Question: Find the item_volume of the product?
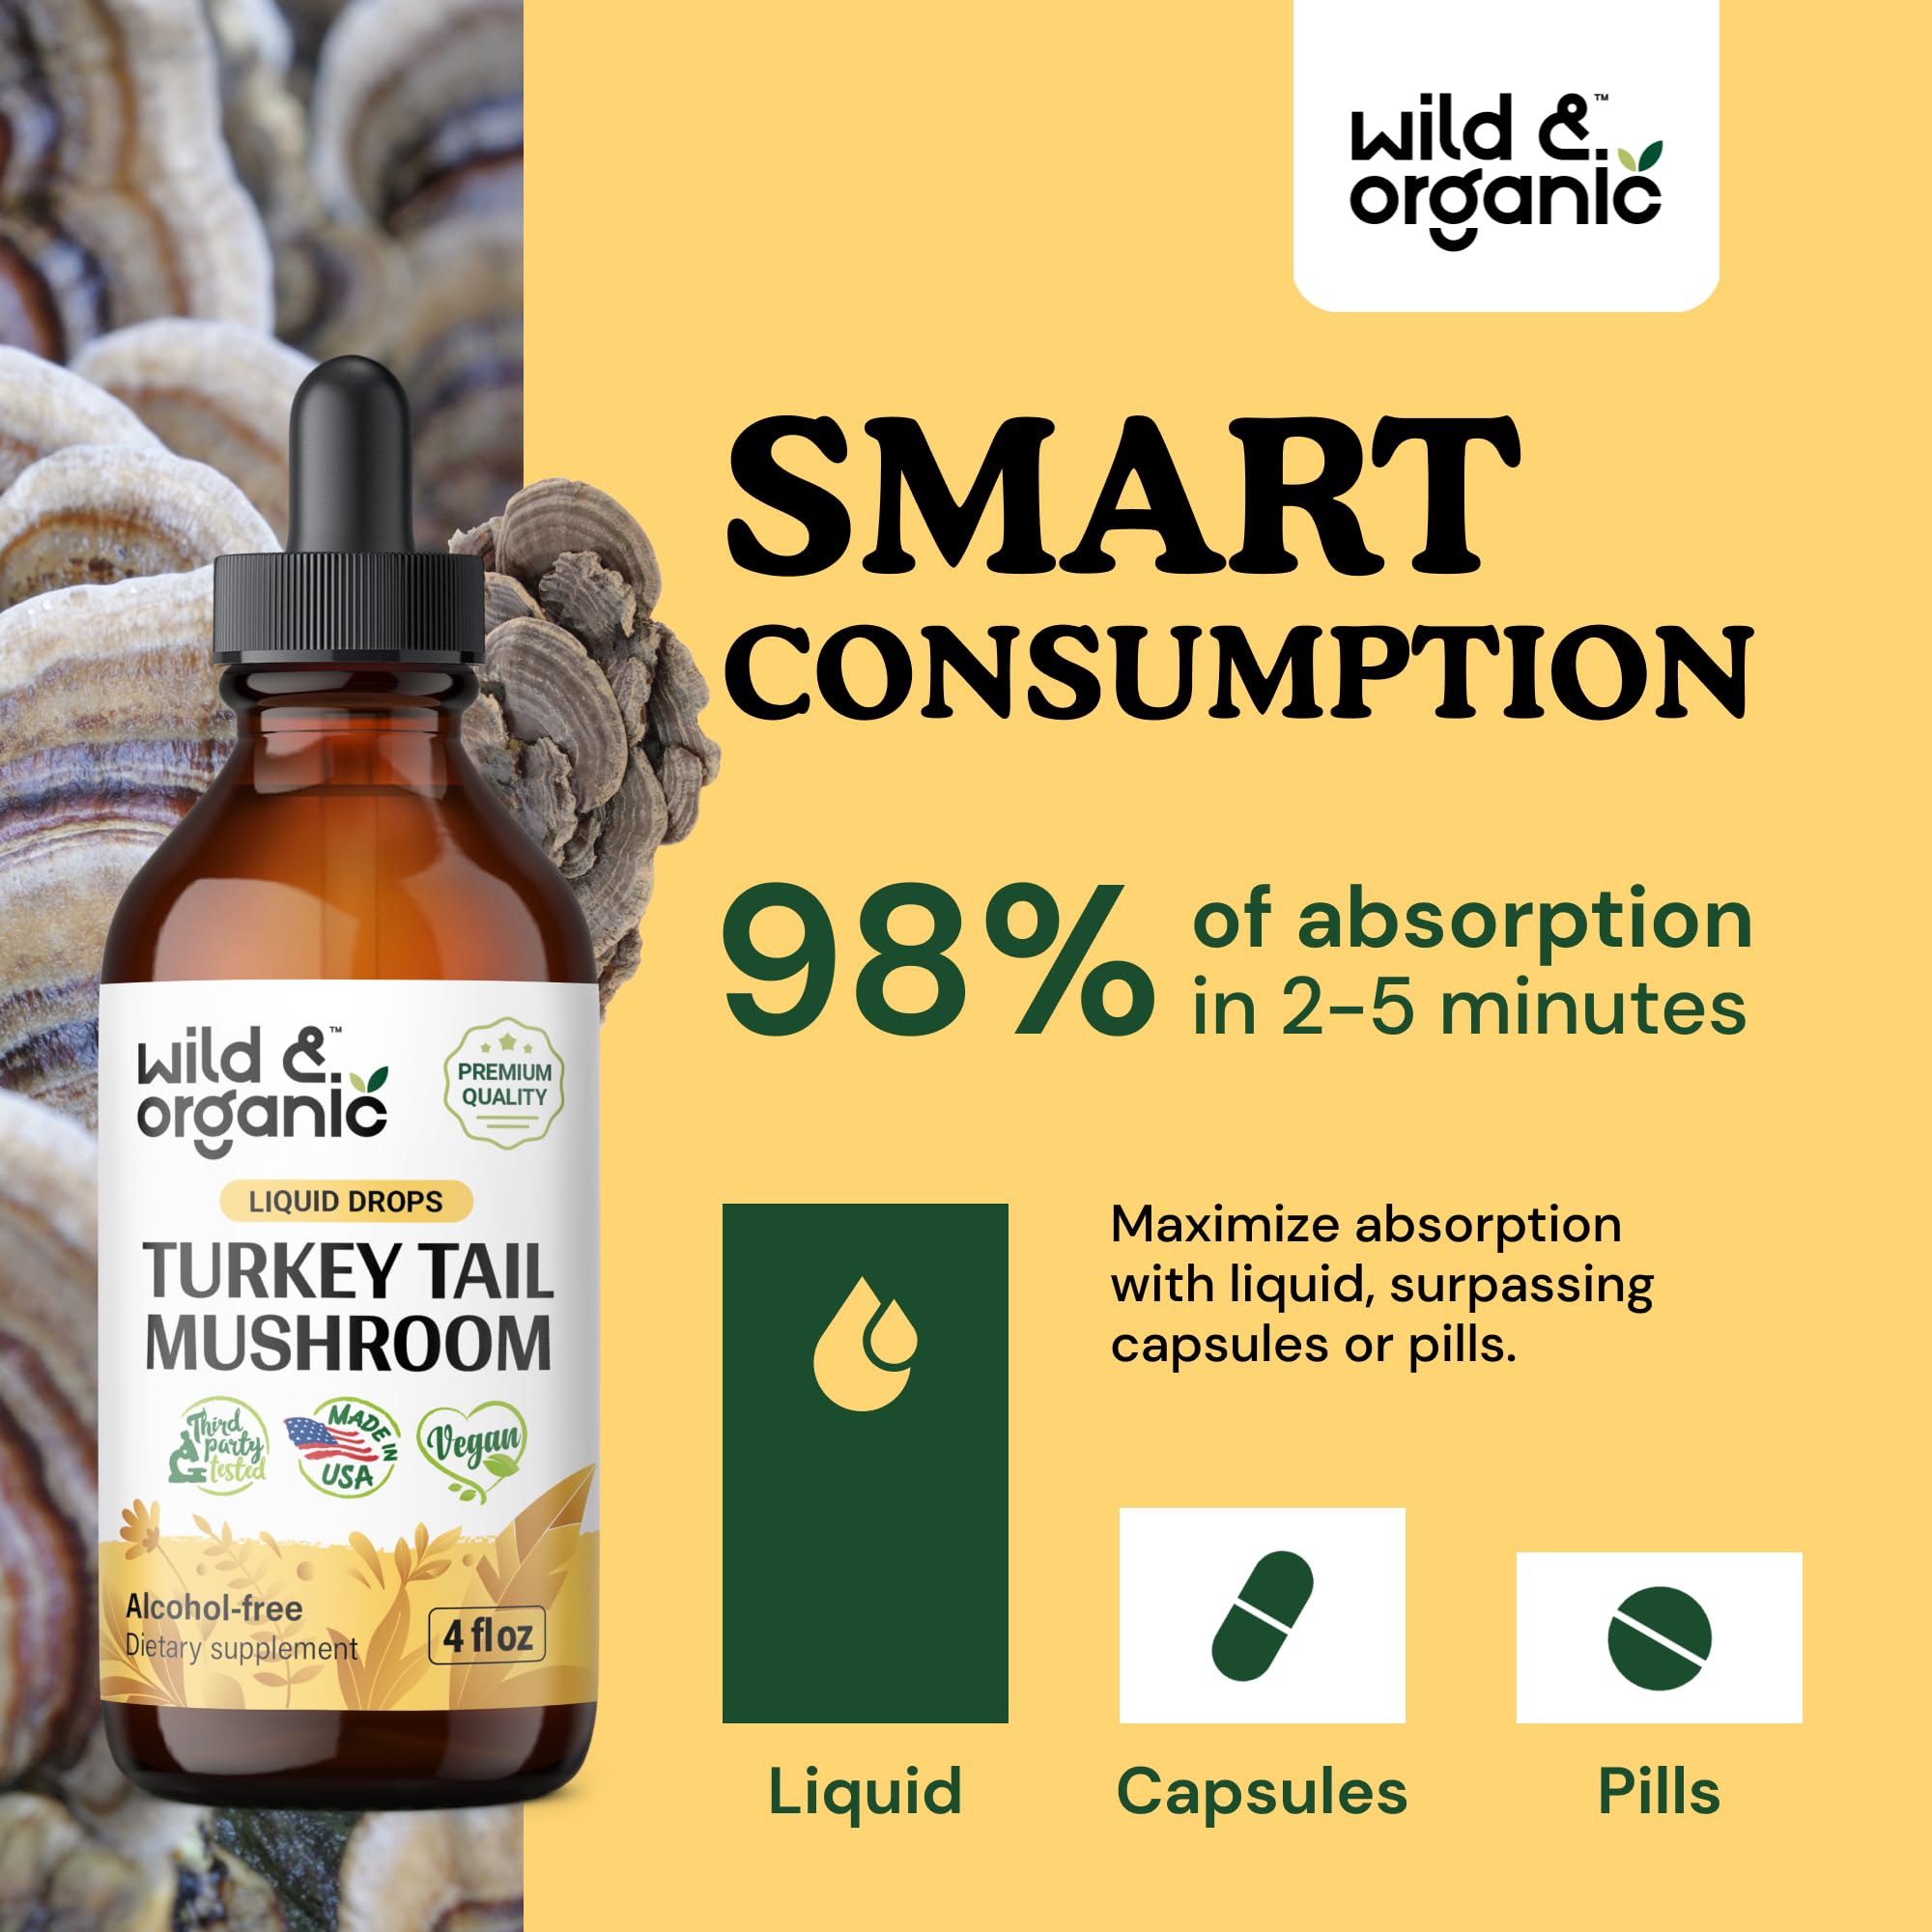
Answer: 4.0 fluid ounce